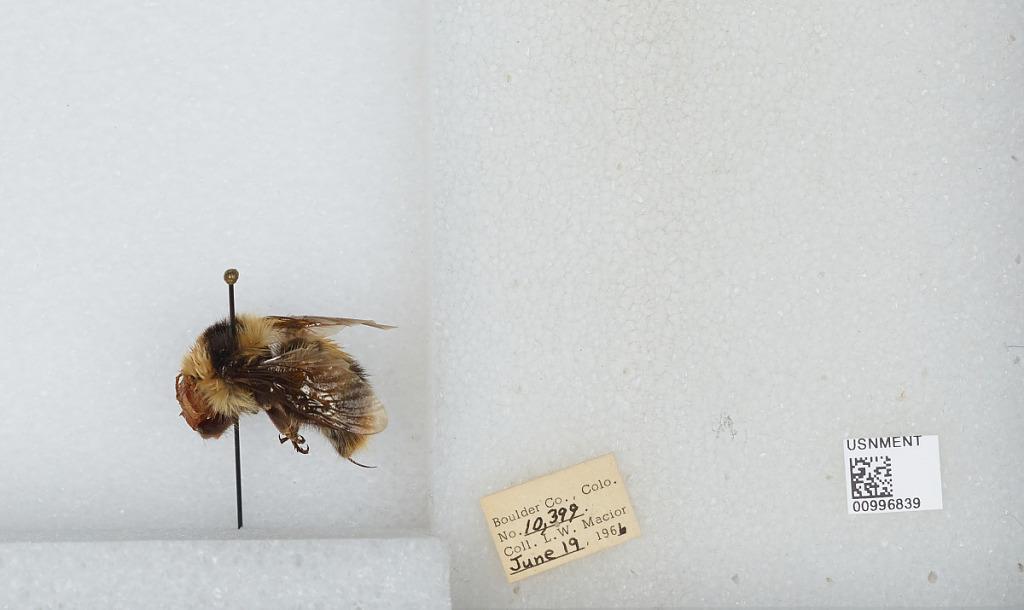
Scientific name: Bombus (Alpinobombus) balteatus Dahlbom
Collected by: L. Macior
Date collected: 1966-6-19
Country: United States
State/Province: Colorado
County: Boulder
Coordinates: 40.0275, -105.252